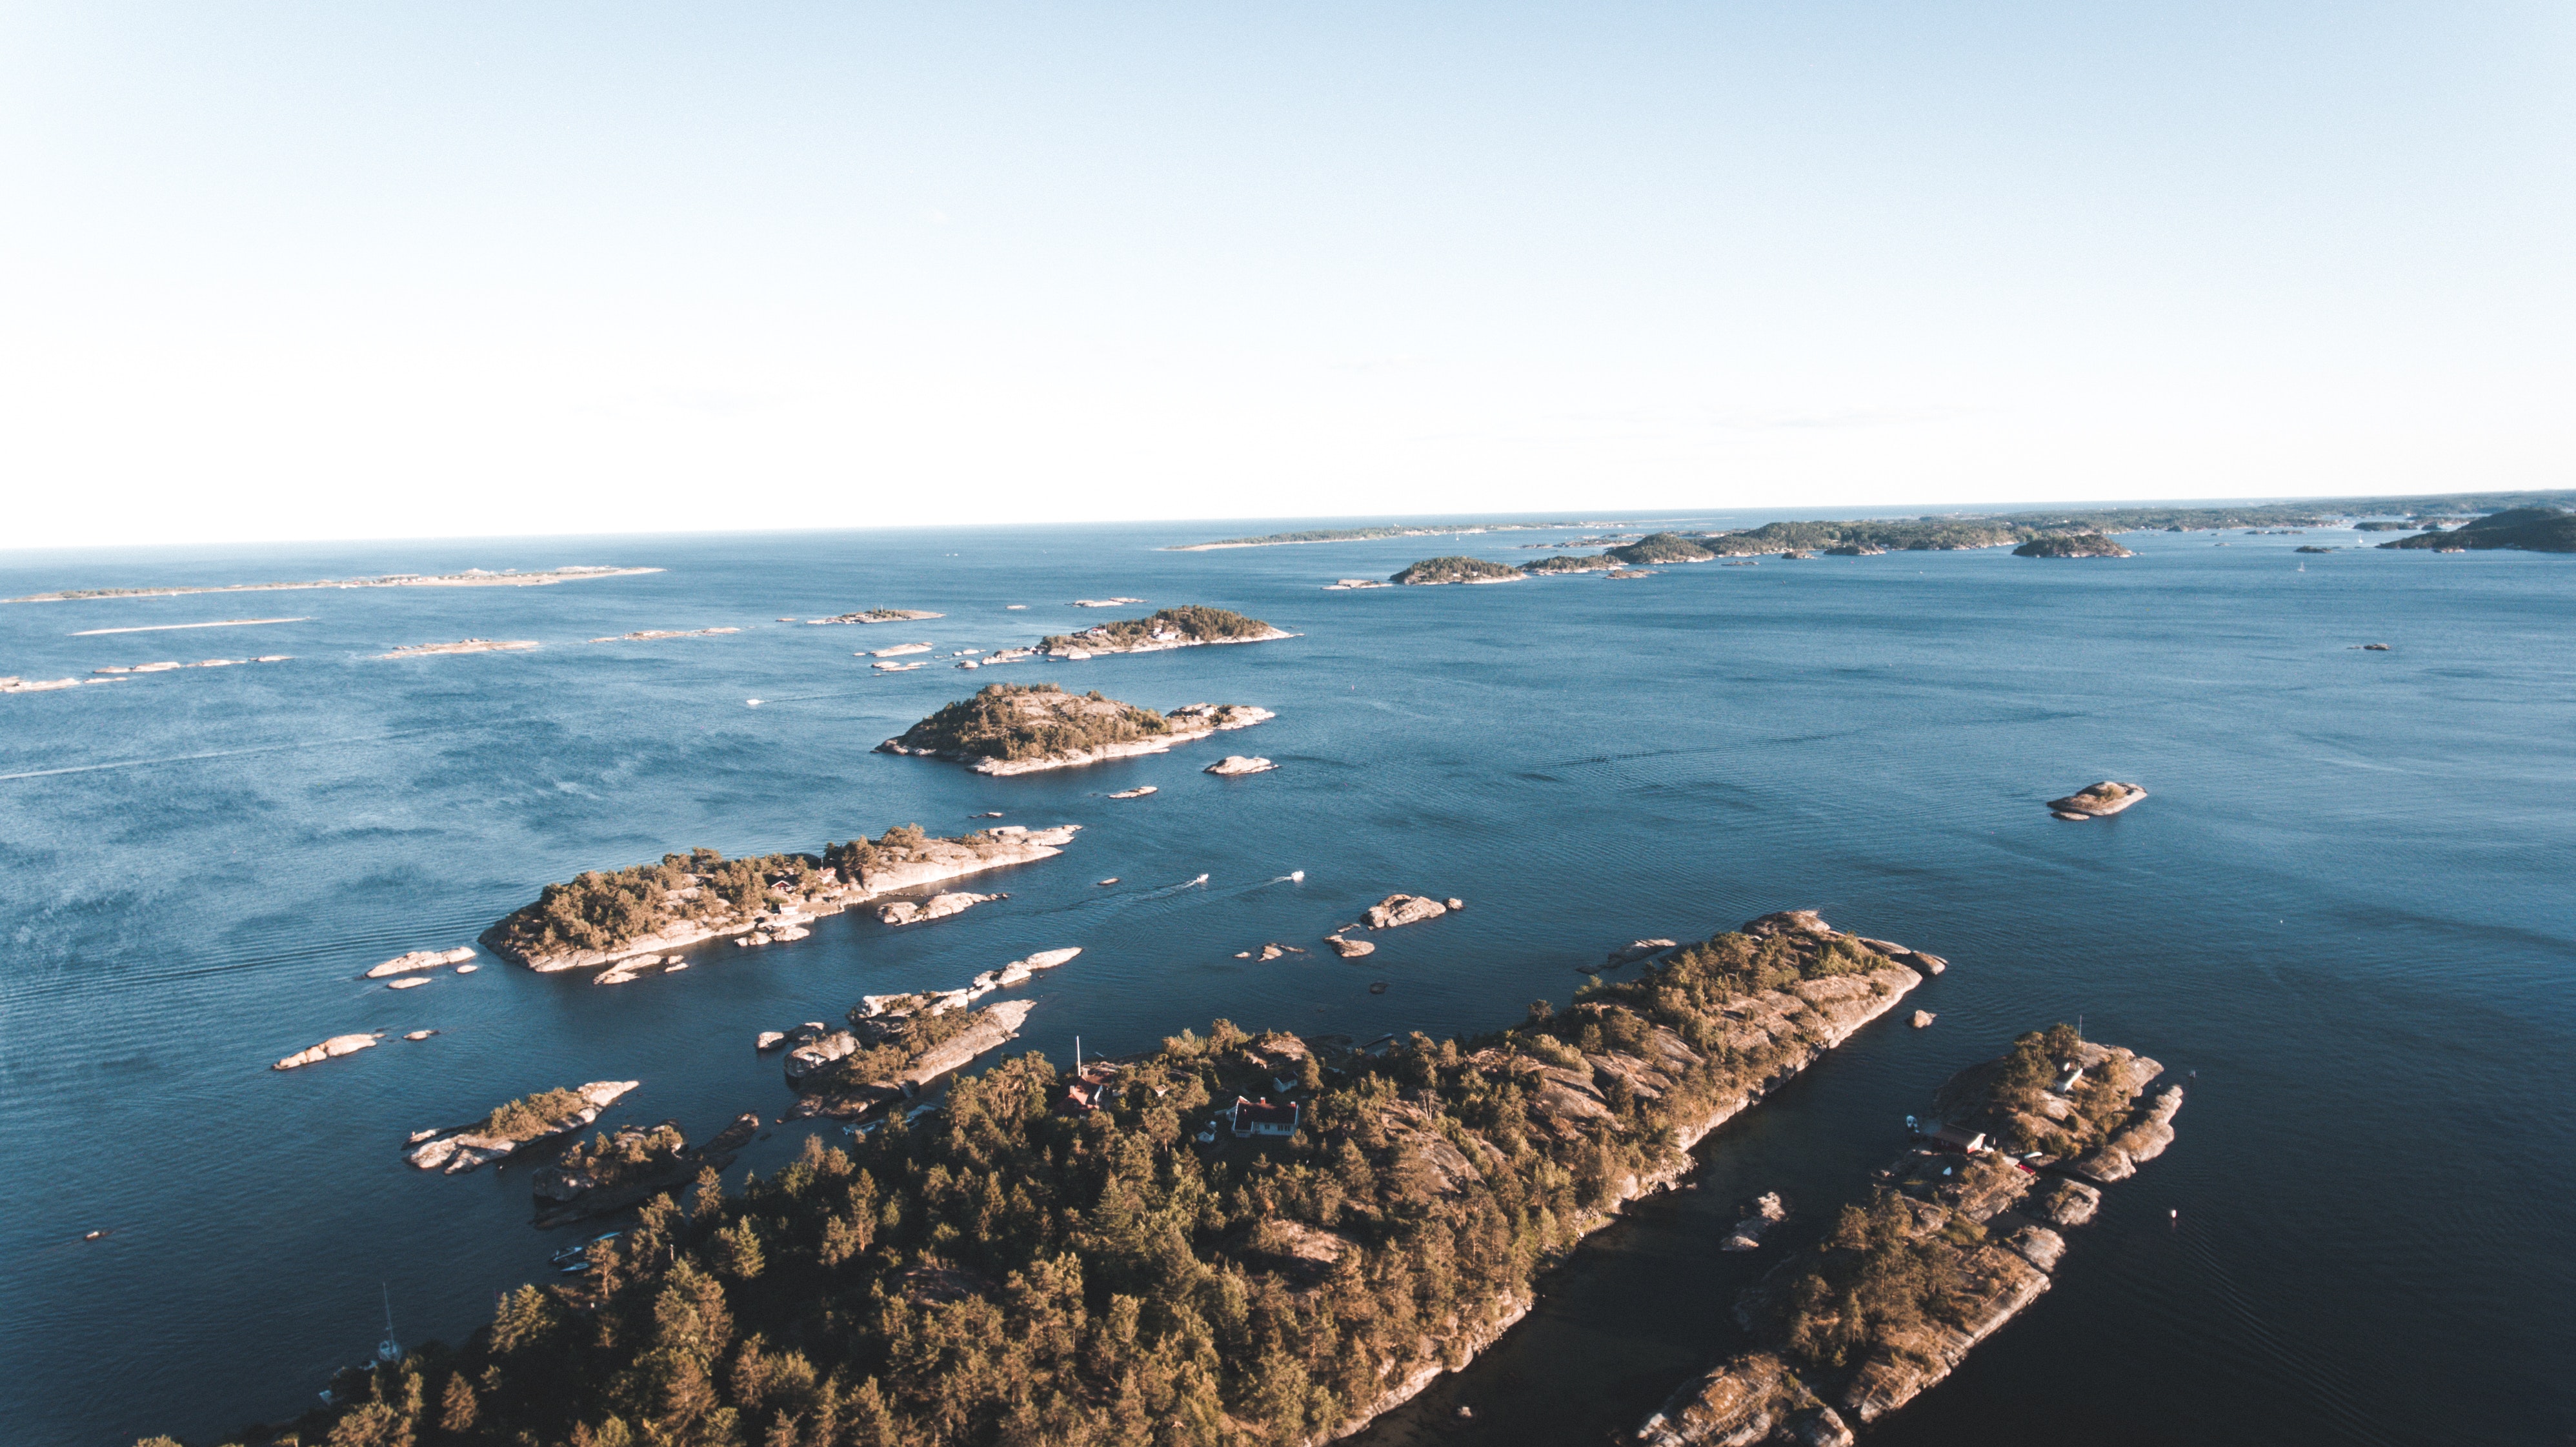
body of water, sea, coast, coastal and oceanic landforms, headland, ocean, promontory, cape, shore, horizon, sky, peninsula, bay, beach, photography, skerry, landscape, inlet, rock, island, archipelago, tourism, bight